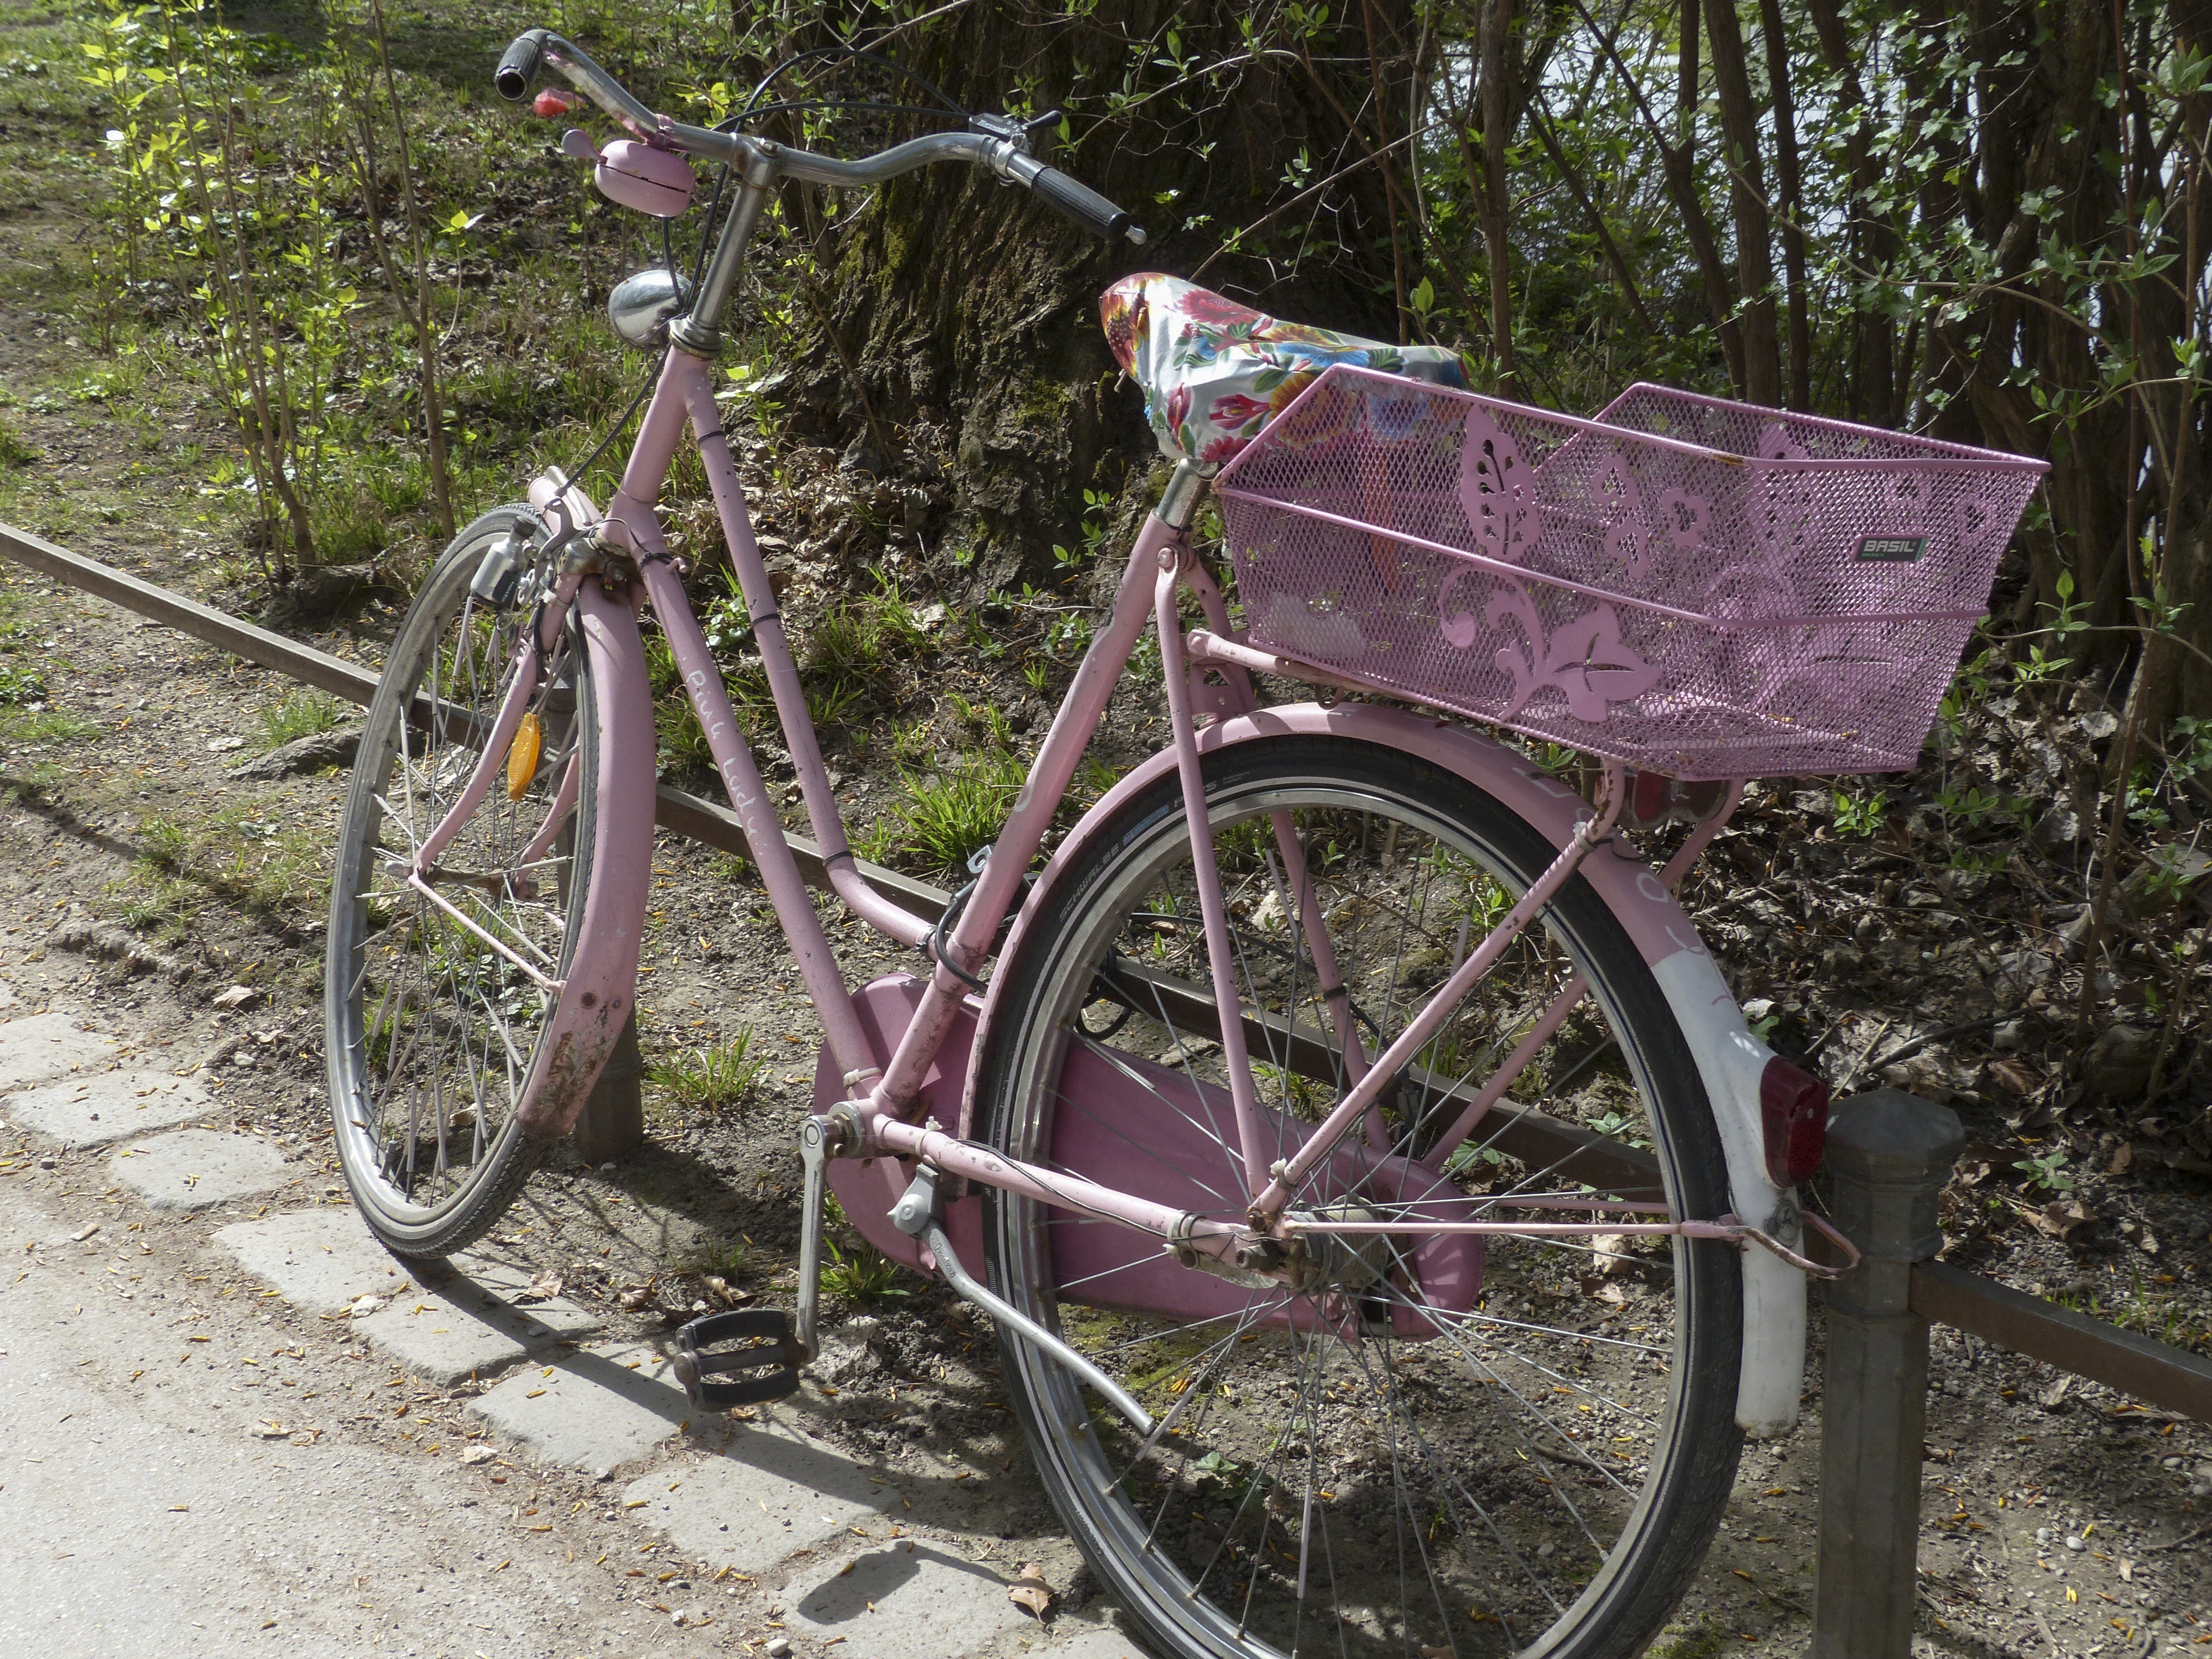
outdoor, sport, wheel, retro, bicycle, bike, recreation, cyclist, transportation, transport, vehicle, ride, exercise, pink, leisure, cycle, activity, sports equipment, pedal, mountain bike, cycling, fun, biking, handlebars, fit, active, biker, bicycle frame, land vehicle, cycle sport, cyclo cross bicycle, cyclo cross, bicycle racing, road bicycle, racing bicycle, hybrid bicycle